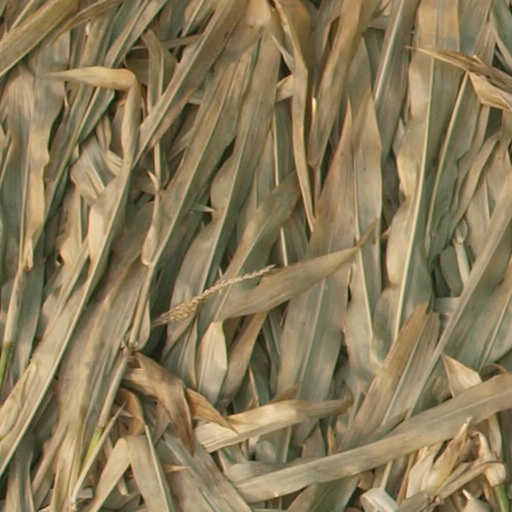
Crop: maize; corn